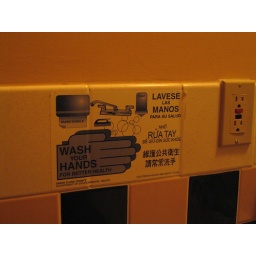
sign in Chinese bathroom